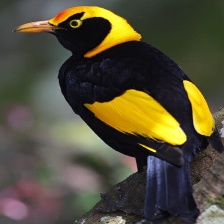
Species: REGENT BOWERBIRD
Scientific name: SERICULUS CHRYSOCEPHALUS